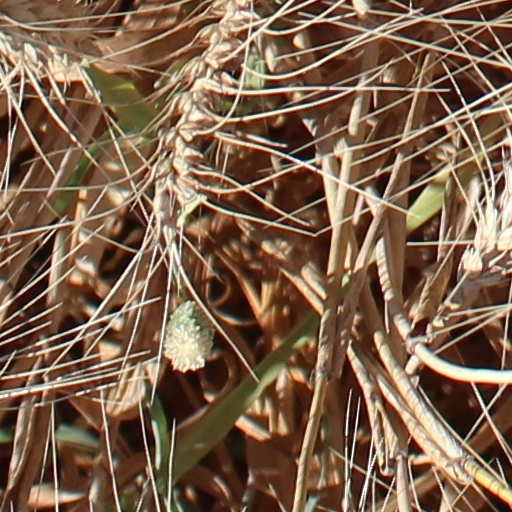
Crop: wheat